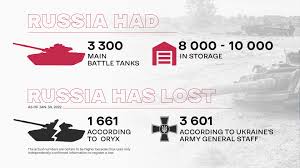
Label: Tank